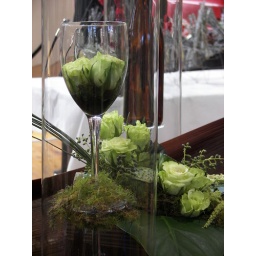
flower in a wine glass